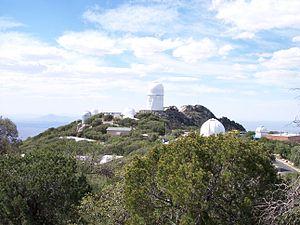
L’observatoire Steward est la section de recherche du département d'astronomie de l'université de l'Arizona. Ses bureaux sont situés sur le campus de l'université à Tucson en Arizona. Fondé en 1916 l'observatoire ne possédait qu'un unique bâtiment ; depuis lors il fait fonctionner, en partenariat ou non, cinq télescopes sur cinq sommets montagneux différents de l'Arizona, un autre au Nouveau-Mexique et un autre au Chili. Il a fourni des instruments pour trois télescopes spatiaux différents et de nombreux autres terrestres. L'observatoire Steward est également l'un des rares établissements au monde qui peut concevoir et réaliser les très grands miroirs primaires des télescopes construits durant la dernière décennie.